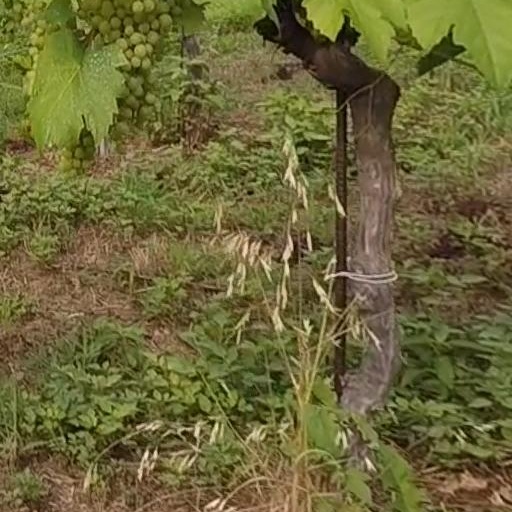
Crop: grape